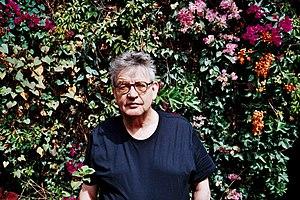
Paul Muldoon est un poète nord-irlandais né le 20 juin 1951 dans le comté d'Armagh. Il a notamment remporté le prix Pulitzer de la poésie et le prix T.S. Eliot.